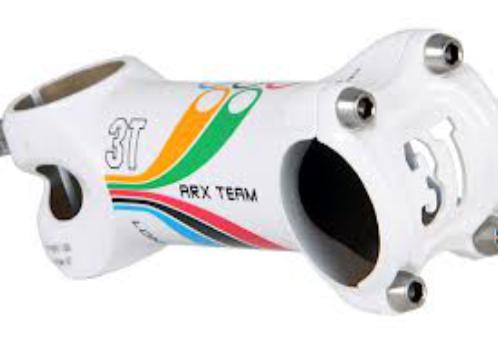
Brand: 3t cycling
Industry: Sports